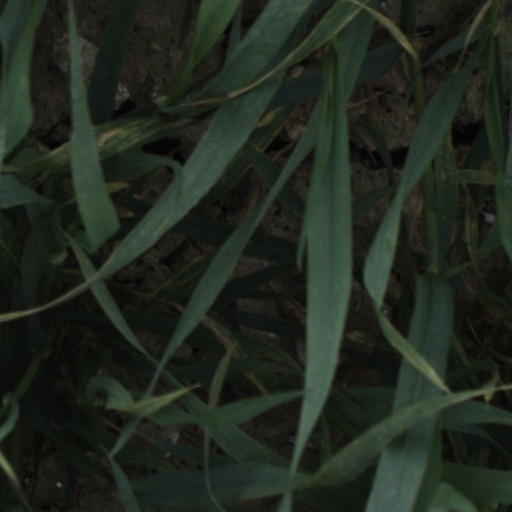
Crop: wheat